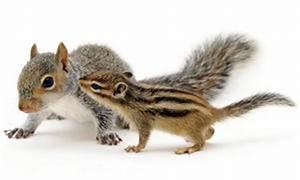
squirrel